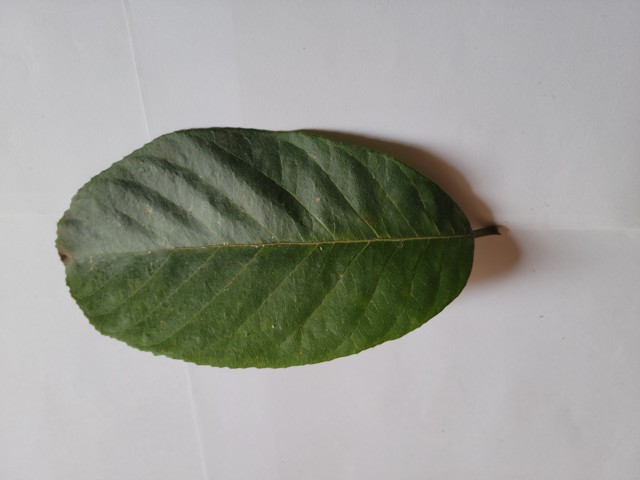
Plant: chapalish